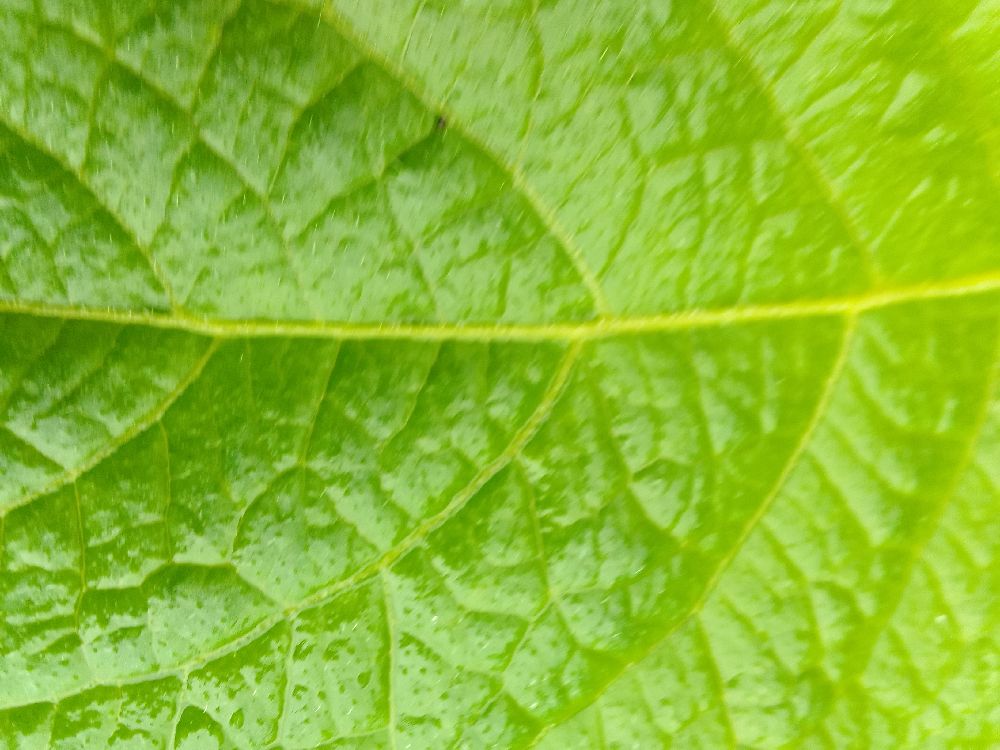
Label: Healthy